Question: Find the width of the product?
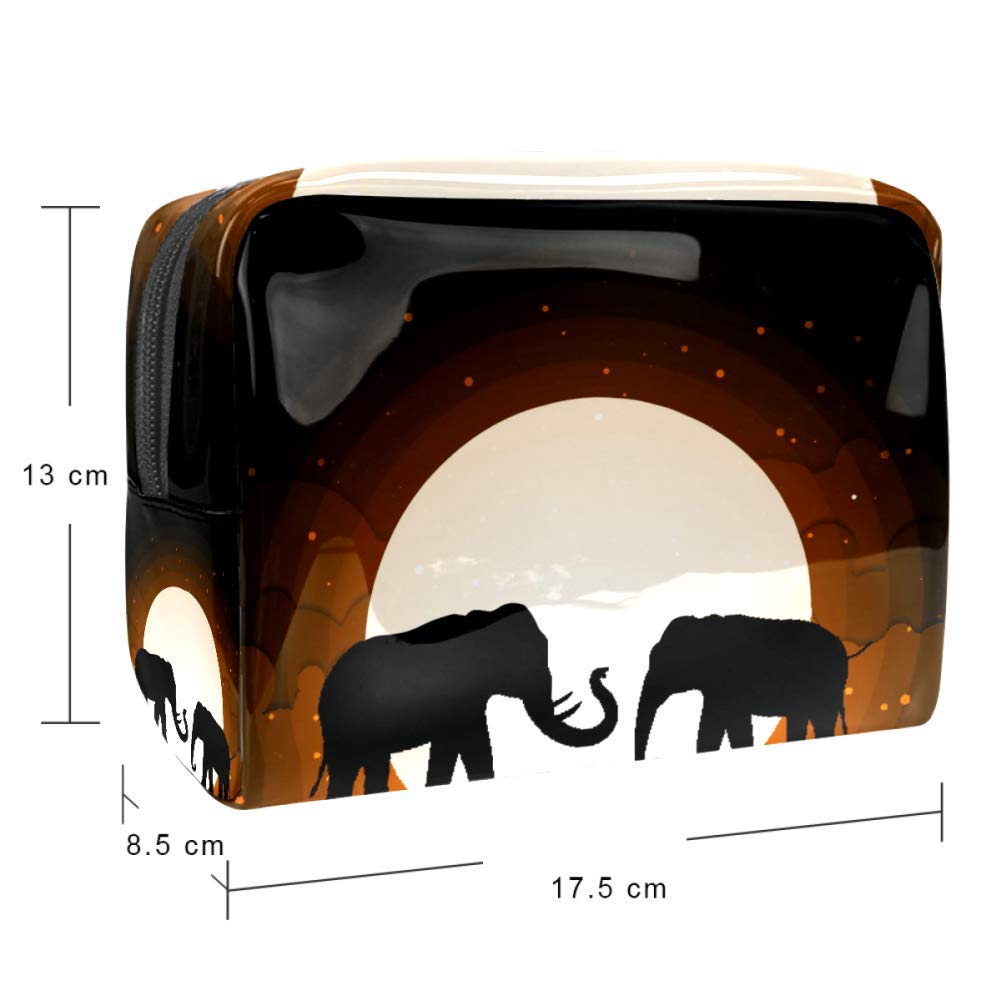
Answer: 8.5 centimetre